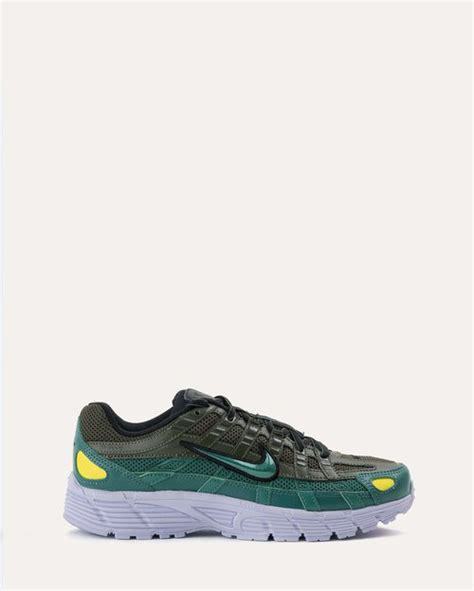
Brand: Nike
Model: P 6000